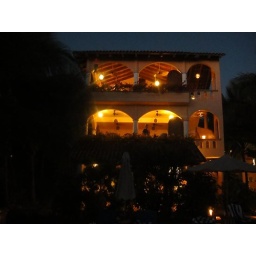
Our house at night - looking in from the beach